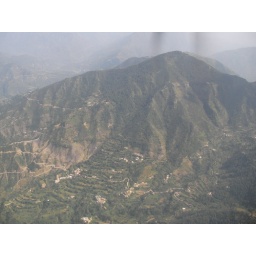
The view out of the plane approaching the airport up in the mountains